The Silent Three

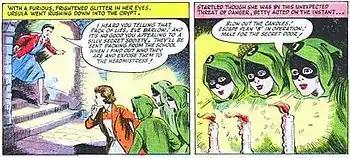
"The Silent Three" from "School Friend", 1950

The Silent Three (originally "The Silent Three of St. Kit's") was a British comic strip published in the girls' comics magazine "School Friend" from 1950 to 1963, written by Horace Boyten and Stewart Pride, and originally illustrated by Evelyn Flinders. Three schoolgirls at St. Kit's boarding school, Betty Roland (mask #1), Joan Derwent (mask #2) and Peggy West (mask #3), banded together as a secret society against the tyranny of the head prefect, later also fighting crime wearing numbered masks and hooded green robes. In 1977 Posy Simmonds drew a weekly strip for "The Guardian" entitled "The Silent Three of St Botolph's" in tribute.